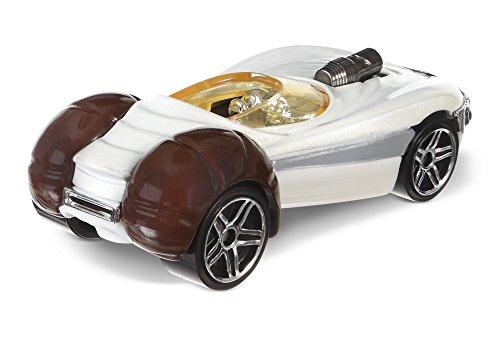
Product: Hot Wheels Princess Leia Vehicle
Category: Toys & Games | Play Vehicles | Toy Vehicles
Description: Choose from iconic characters and starships from Star Wars reimagined as Hot Wheels cars.
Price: $10.01
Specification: ProductDimensions:1.5x4.3x6.5inches|ItemWeight:2.24ounces|ShippingWeight:2.24ounces(Viewshippingratesandpolicies)|DomesticShipping:ItemcanbeshippedwithinU.S.|InternationalShipping:ThisitemcanbeshippedtoselectcountriesoutsideoftheU.S.LearnMore|ASIN:B0787GT2T7|Itemmodelnumber:FLJ64|Manufacturerrecommendedage:36months-7years